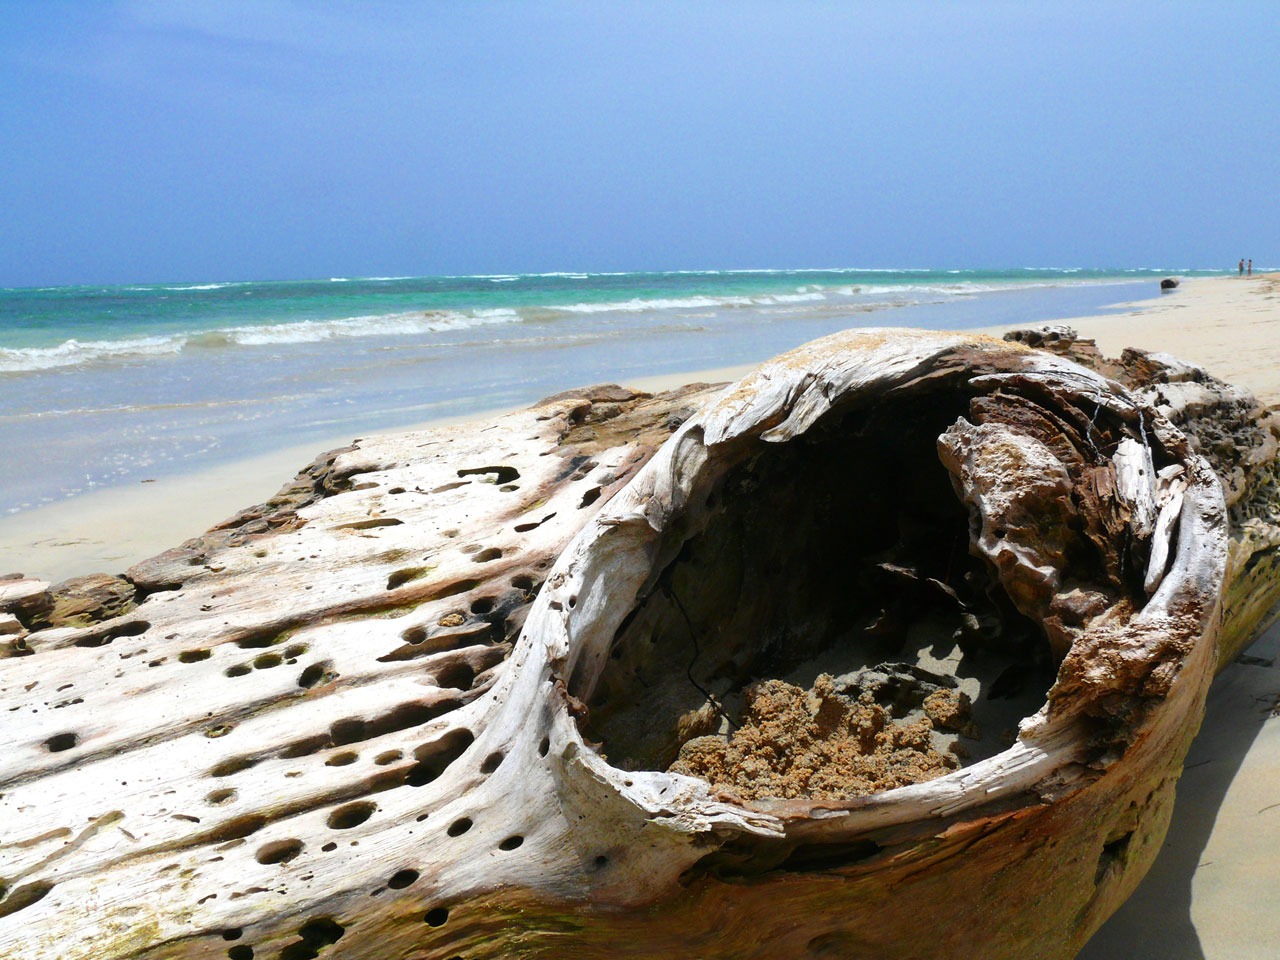
shore, sea, coast, body of water, ocean, rock, beach, water, wave, vacation, wind wave, sand, cape, terrain, material